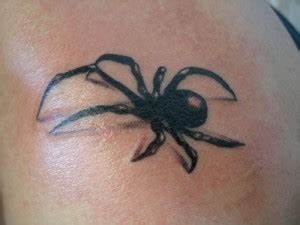
Label: spider